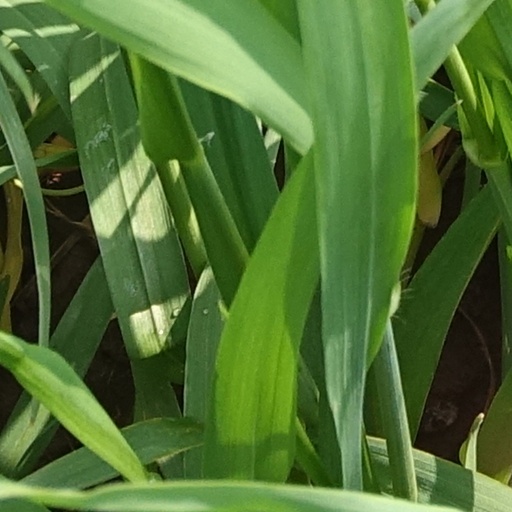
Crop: wheat